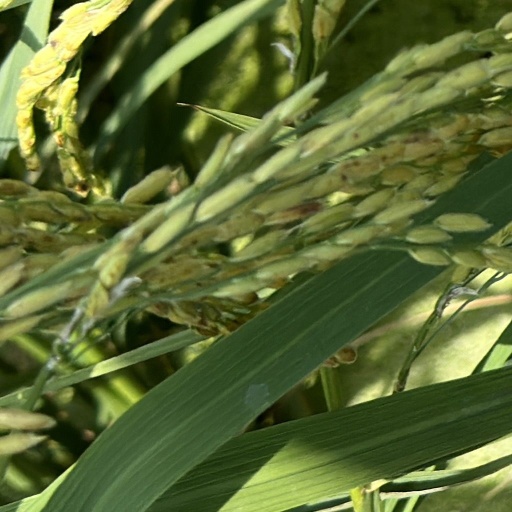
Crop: rice